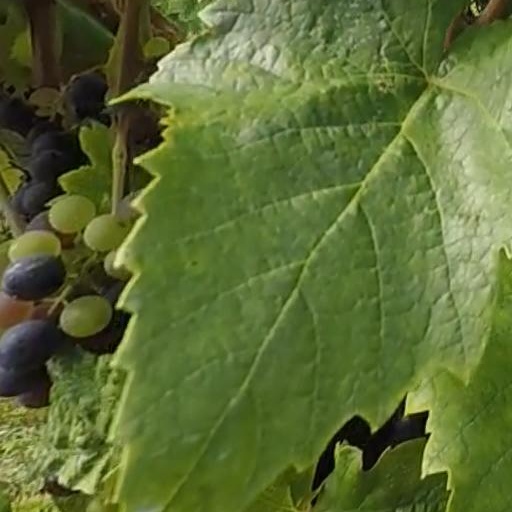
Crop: grape